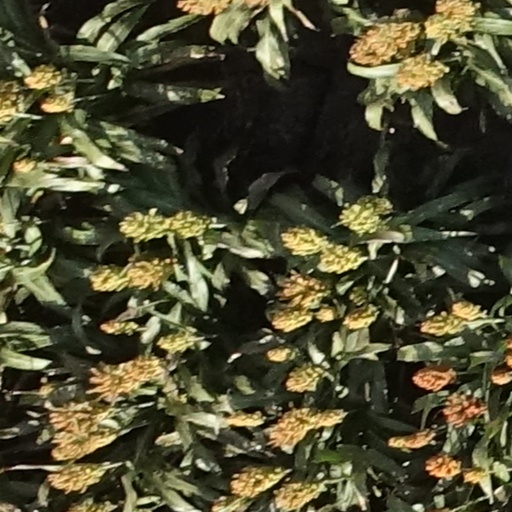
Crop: sorghum